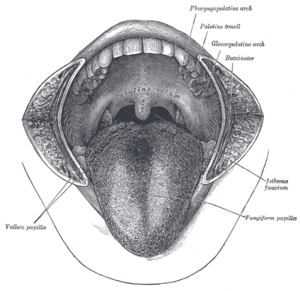
L'intubation trachéale, souvent appelée simplement intubation, est un geste technique médical consistant à introduire un dispositif tubulaire dans la trachée. L'intubation assure la liberté et l'étanchéité des voies aériennes supérieures, permet la ventilation mécanique et l'administration de médicaments par voie pulmonaire. Le contrôle des voies aériennes au cours de l'anesthésie générale est son indication la plus fréquente, mais elle est pratiquée également dans le cadre de l'urgence pour prévenir ou traiter des situations telles que l'asphyxie, l'obstruction des voies aériennes ou l'inhalation de corps étrangers, notamment en traumatologie et en réanimation.